Mary Pickford (Used to Eat Roses)

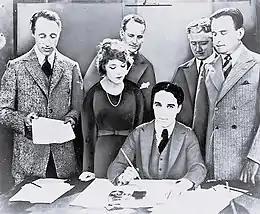
The founding of United Artists. Front row, left to right: D. W. Griffith, Mary Pickford, Charlie Chaplin and Douglas Fairbanks with two lawyers (rear)

The lyrics talk about the 1910s film actress Mary Pickford and other founders of United Artists. Mentioned in the song are Douglas Fairbanks, Charlie Chaplin, D. W. Griffith, United Artists and Pickfair.